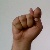
The image shows a hand gesture representing the letter 'T' in Indian Sign Language.